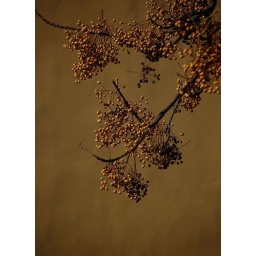
tree against the wall